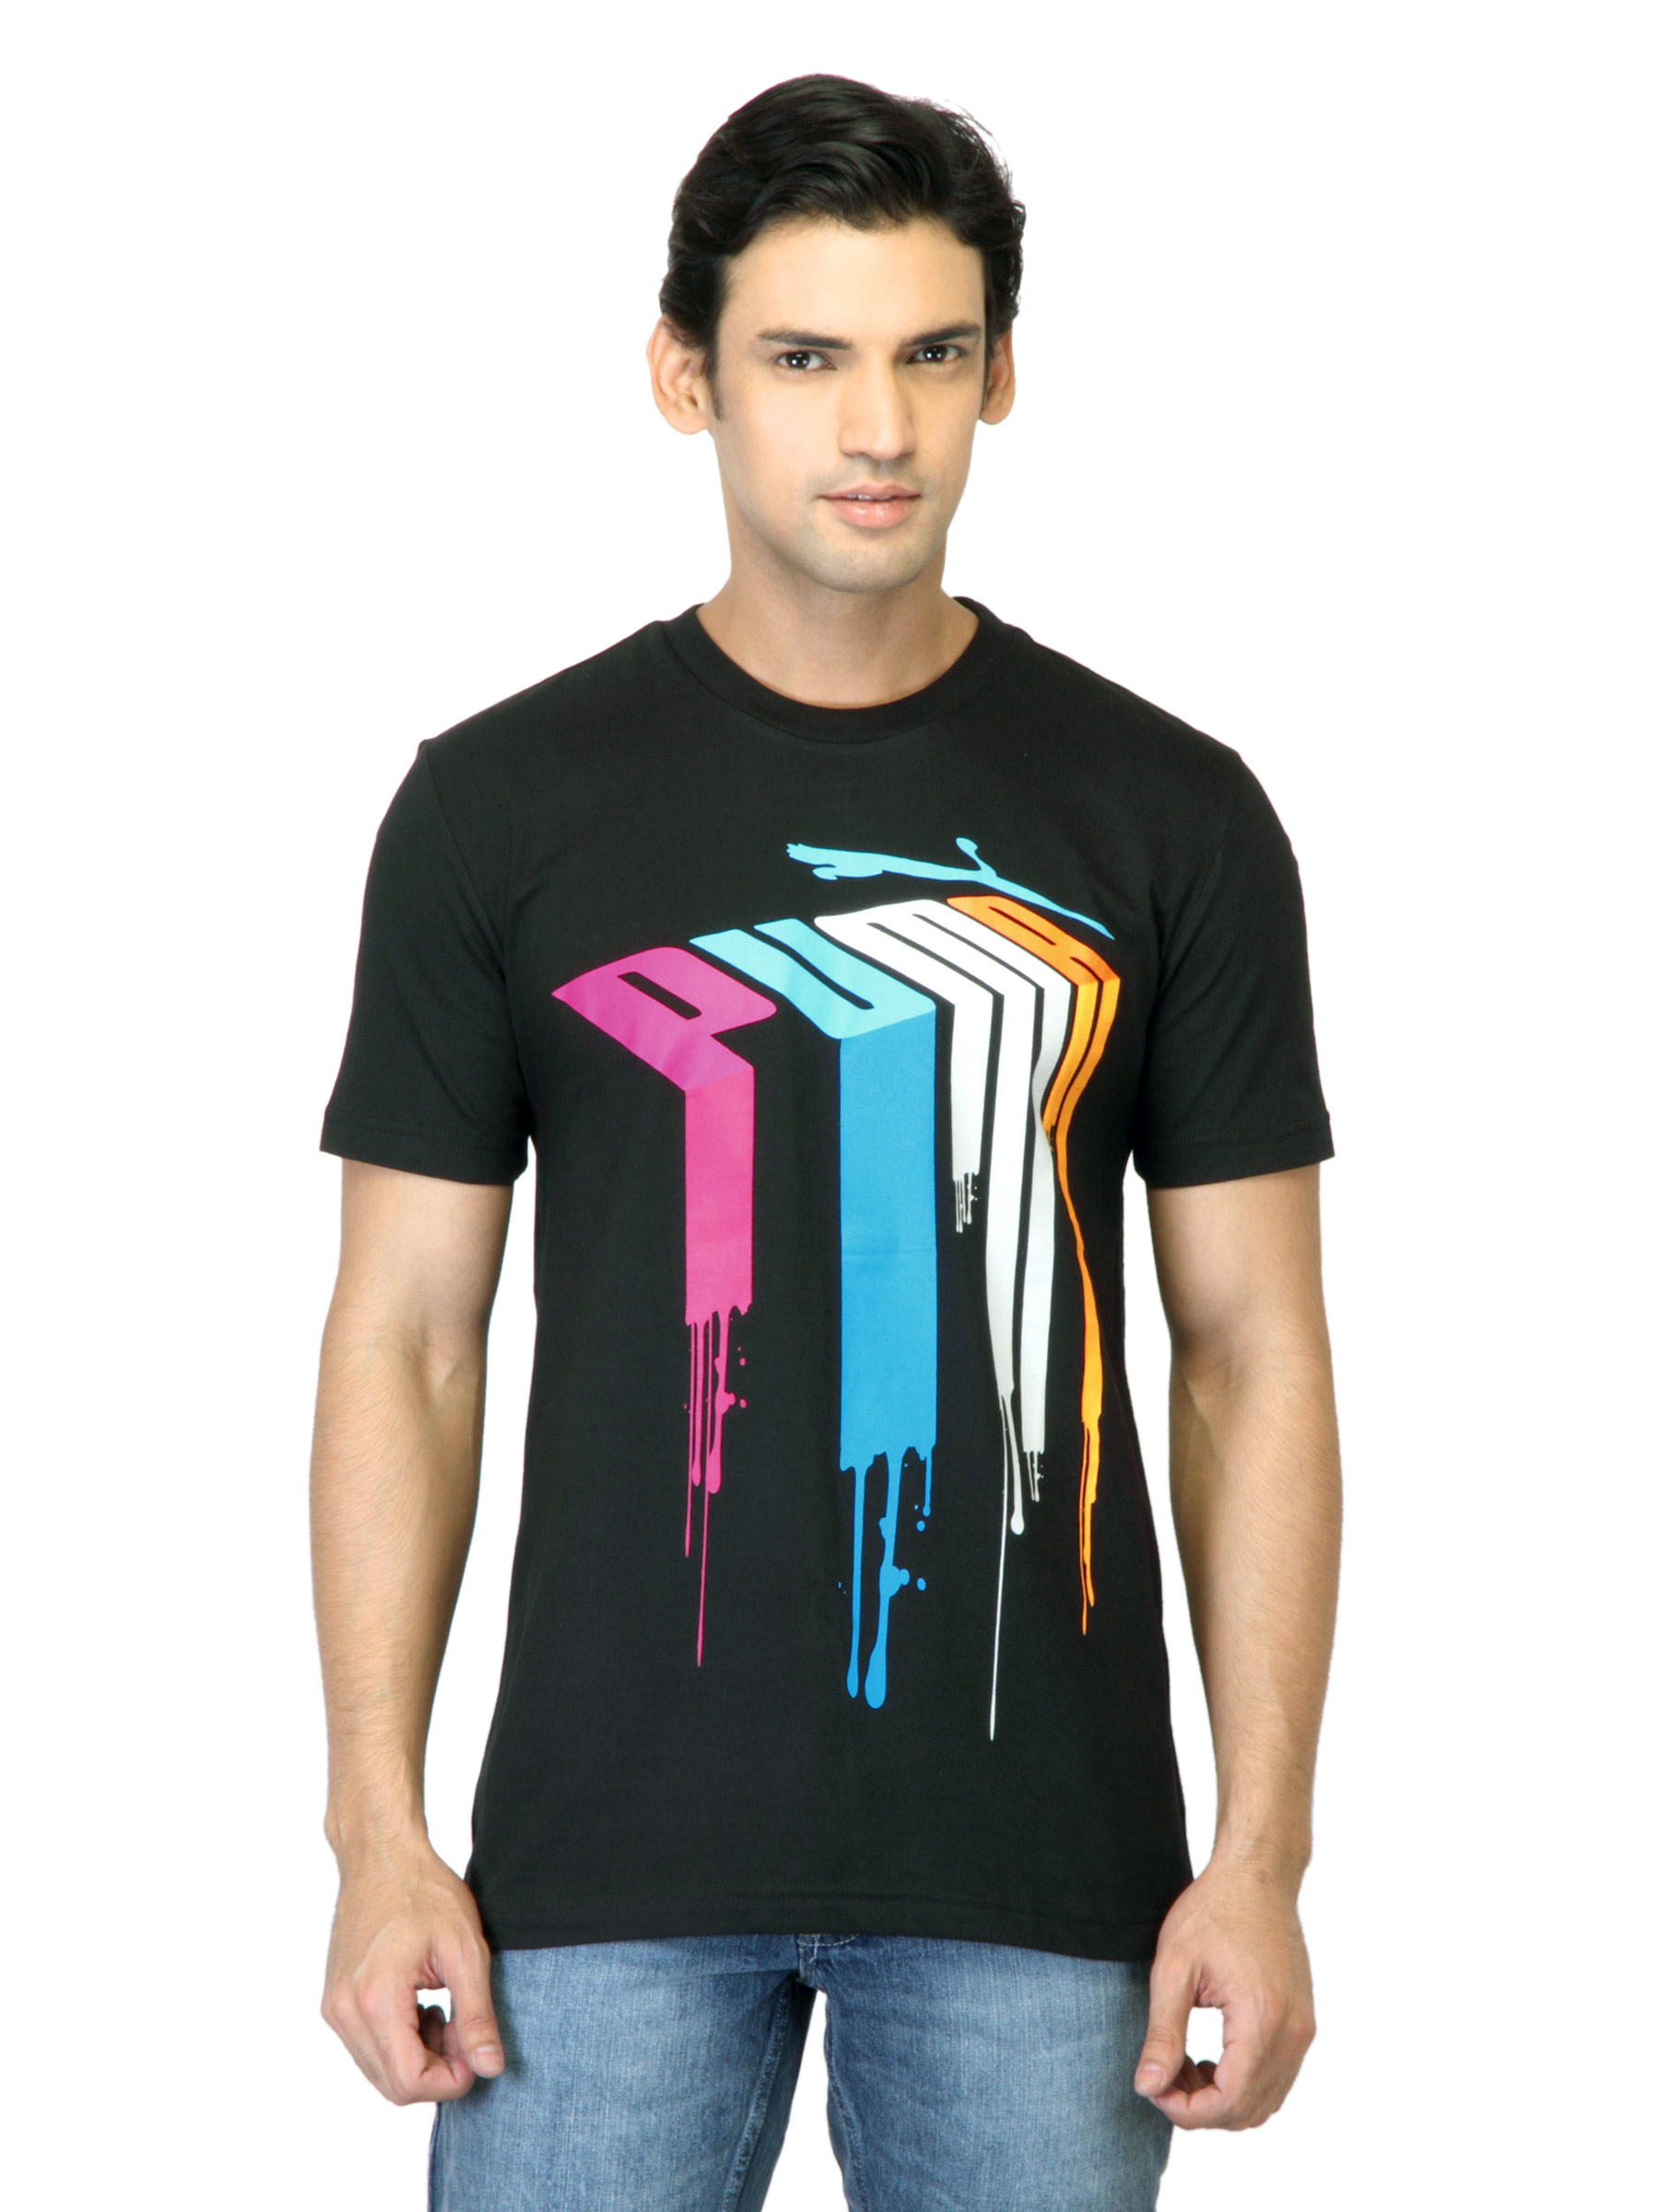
Puma Men Drips Black T-shirt
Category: Apparel / Topwear / Tshirts
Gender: Men
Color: Black
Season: Summer 2012
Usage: Casual